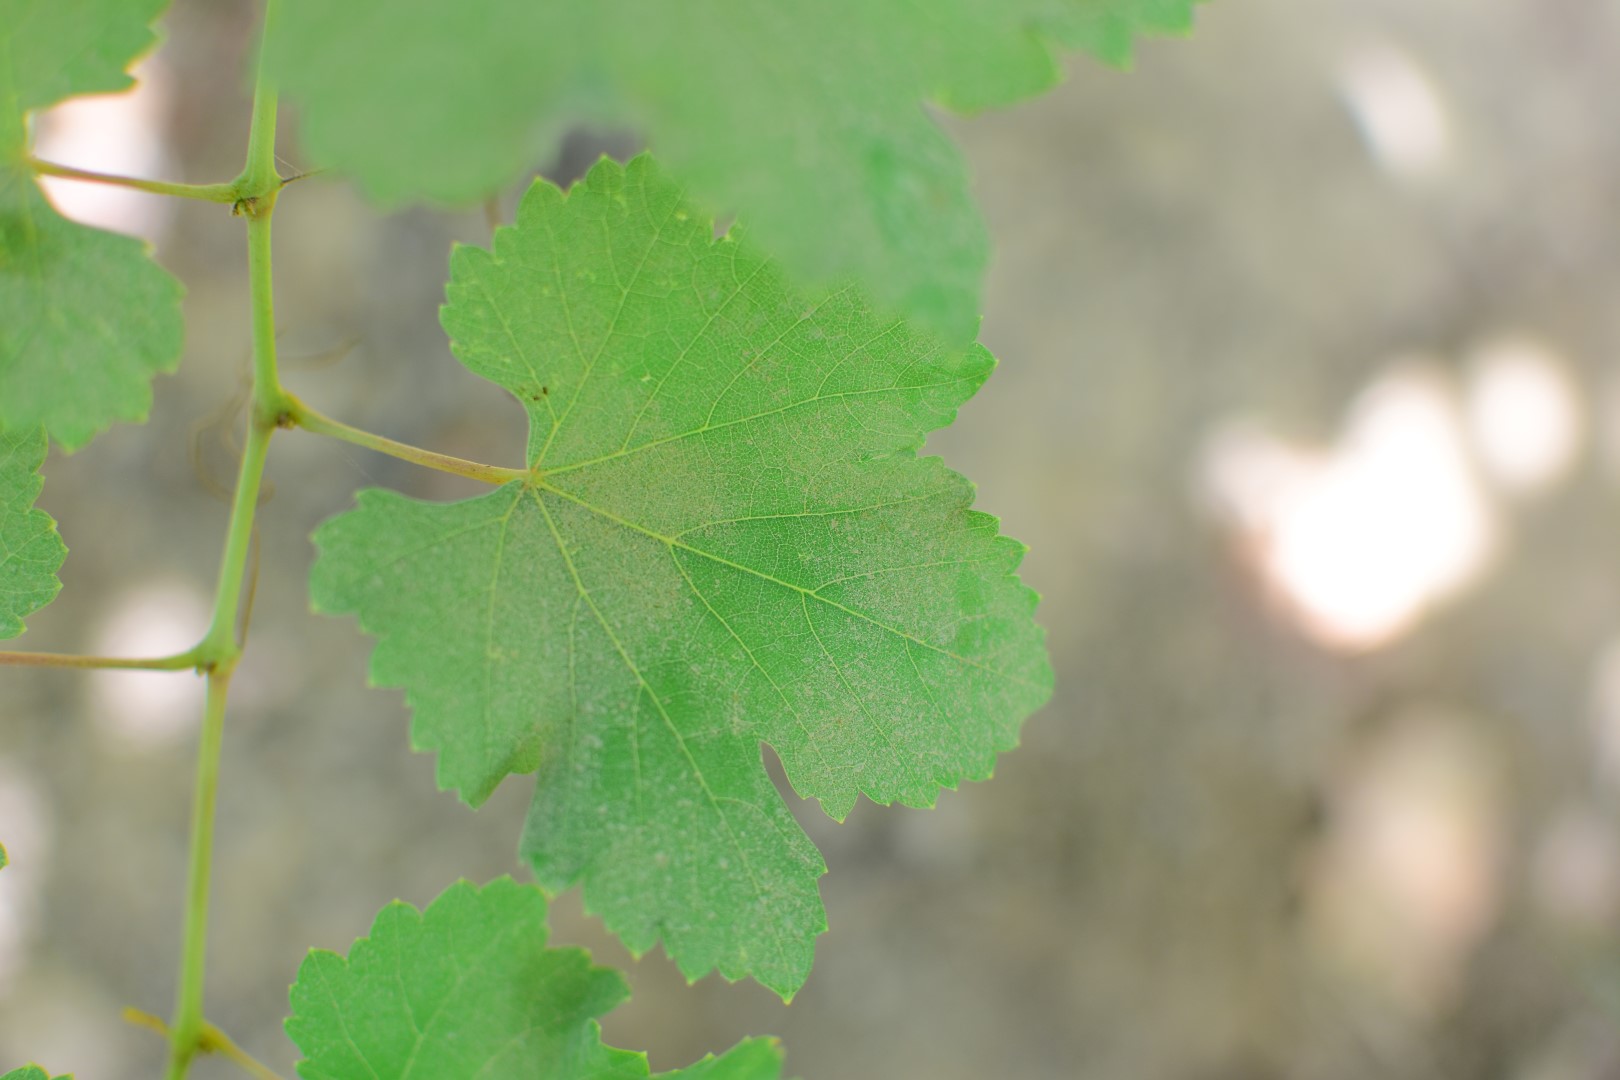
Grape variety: Frinsi